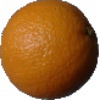
Label: orange